Answer in natural language. Considering the relative positions, where is black wooden spindleback chair with respect to wall paint? Choose between the following options: left or right
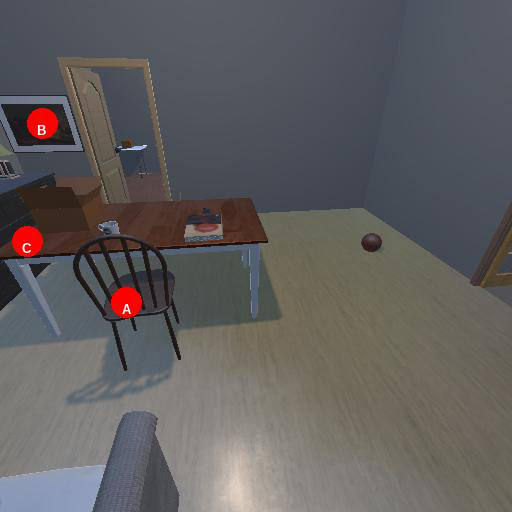
<answer>right</answer>